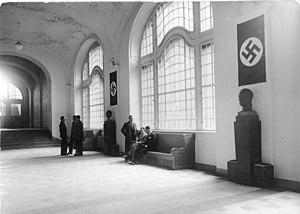
La Niederkirchnerstraße, anciennement Prinz-Albrecht-Straße, est une rue de Berlin. La rue part de la Wilhelmstraße, vers l'ouest, jusqu'à la Stresemanstrasse. La rue était célèbre autrefois avant 1945 sous le nom de Prinz-Albrecht-Straße baptisée ainsi en l'honneur d'Albert de Prusse du fils du roi Frédéric-Guillaume III qui possédait une grande maison à l'angle de cette rue et de la Wilhelmstrasse.